The Book of Koli

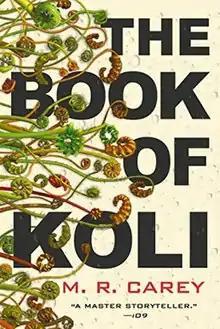

The Book of Koli is a 2020 post apocalyptic novel by British writer M. R. Carey. It is the first book in the Rampart Trilogy, preceding "The Trials of Koli" (2020) and "The Fall of Koli" (2021). Reviews of the book upon its release were mostly positive. "The Book of Koli" was nominated for a 2021 Philip K. Dick Award.